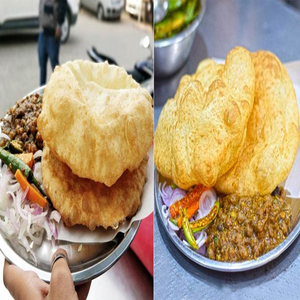
Dish: cholebhature